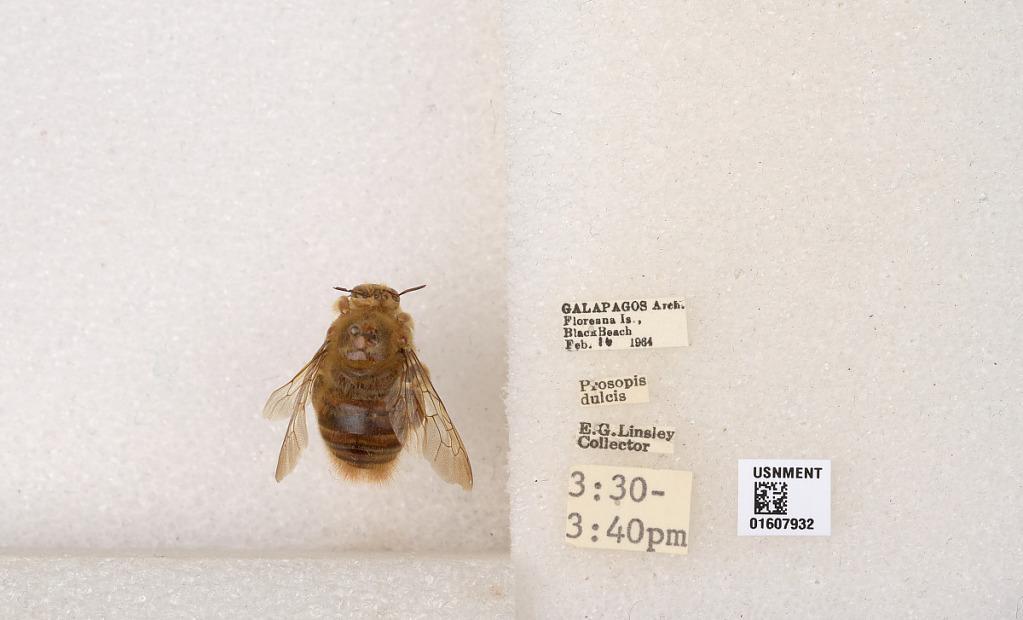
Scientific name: Xylocopa (Neoxylocopa) darwini Cockerell
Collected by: E. Linsley
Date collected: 1964-2-16
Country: Ecuador
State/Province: Galapagos
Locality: Floreana Is., Black Beach
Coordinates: -1.27619, -90.4875